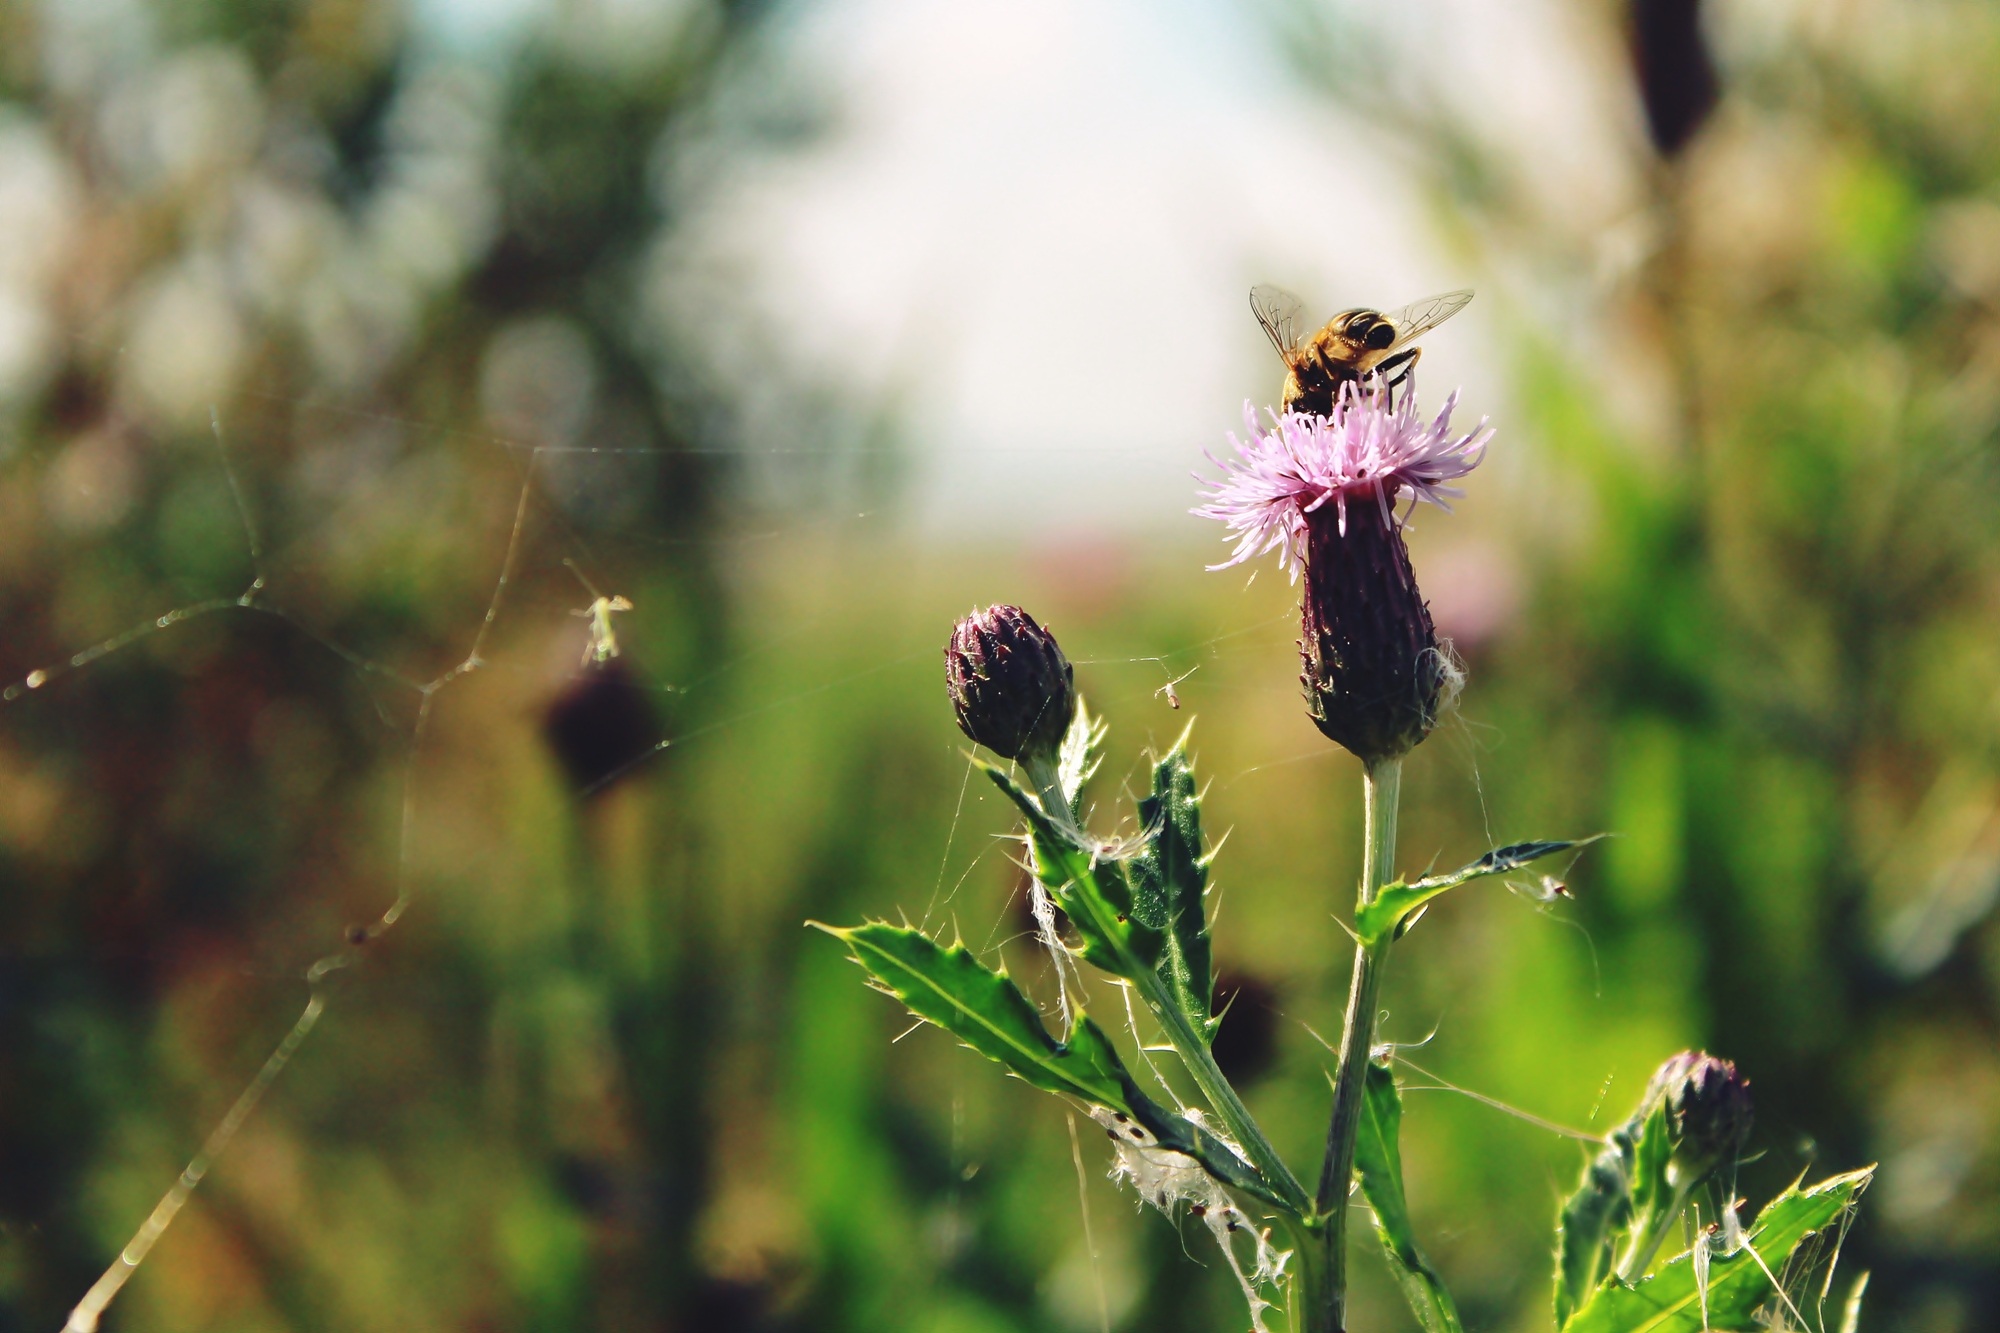
nature, grass, blossom, wing, plant, photography, meadow, prairie, flower, bloom, animal, fly, wildlife, pollen, pollination, green, insect, botany, garden, close, flora, fauna, invertebrate, wildflower, close up, hoverfly, leaves, bee, thistle, nectar, macro photography, flowering plant, honey bee, daisy family, plant stem, land plant, membrane winged insect